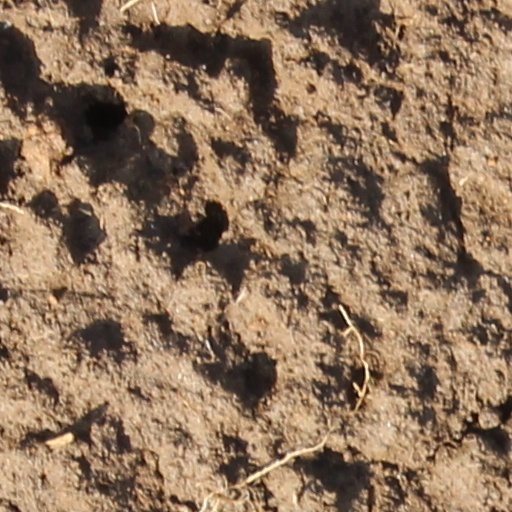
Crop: wheat